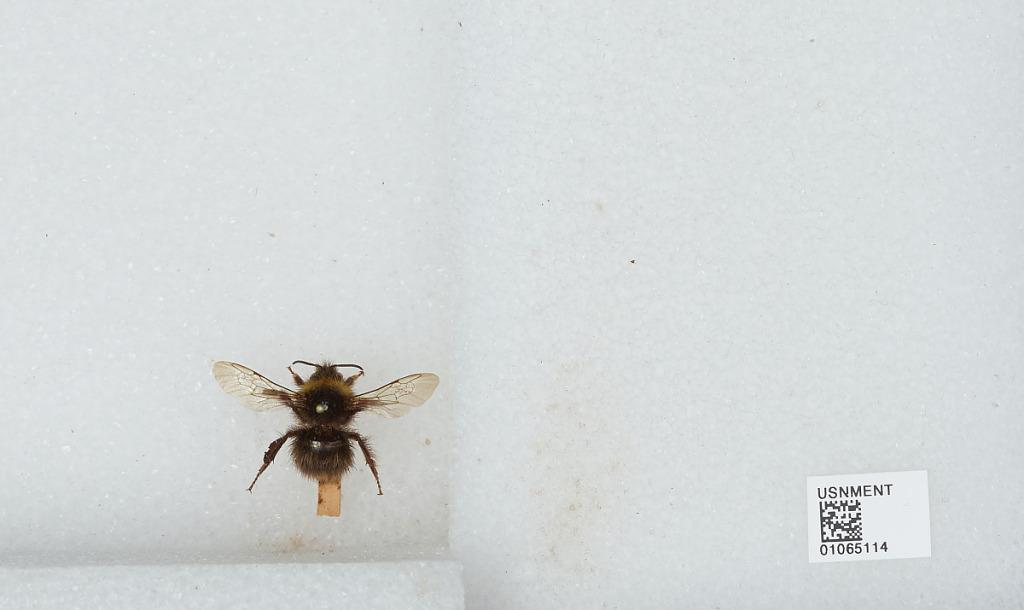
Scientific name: Bombus sp.